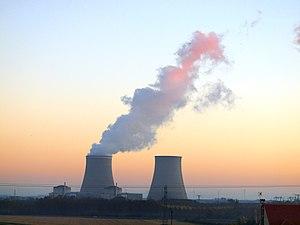
Centrale électro-nucléaire de Nogent-sur-Seine, qui joue avec le soleil, le soir, alors que les capteurs solaires sont à l'arrêt.